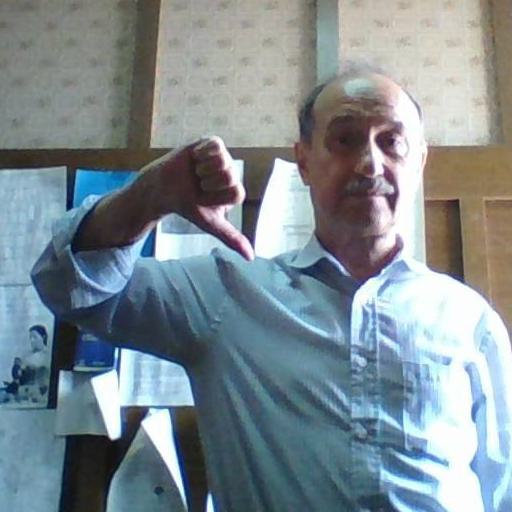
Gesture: dislike